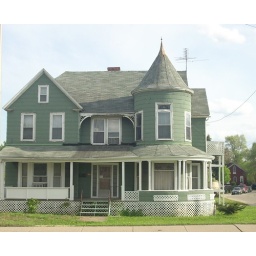
on Cass near downtown; next to the brown house